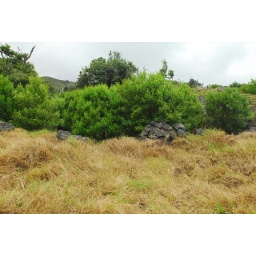
2-years' growth above rock fence